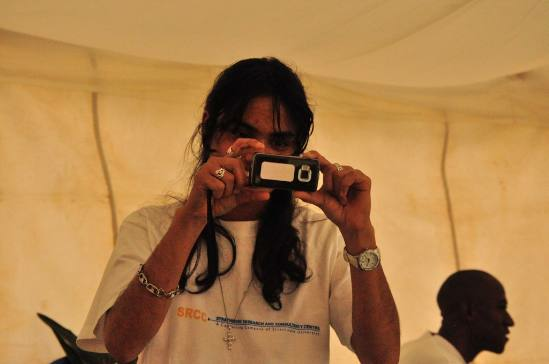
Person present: Yes